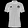
Label: T - shirt / top